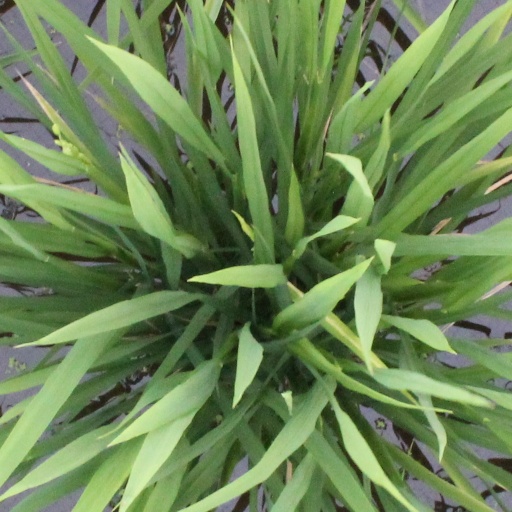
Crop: rice